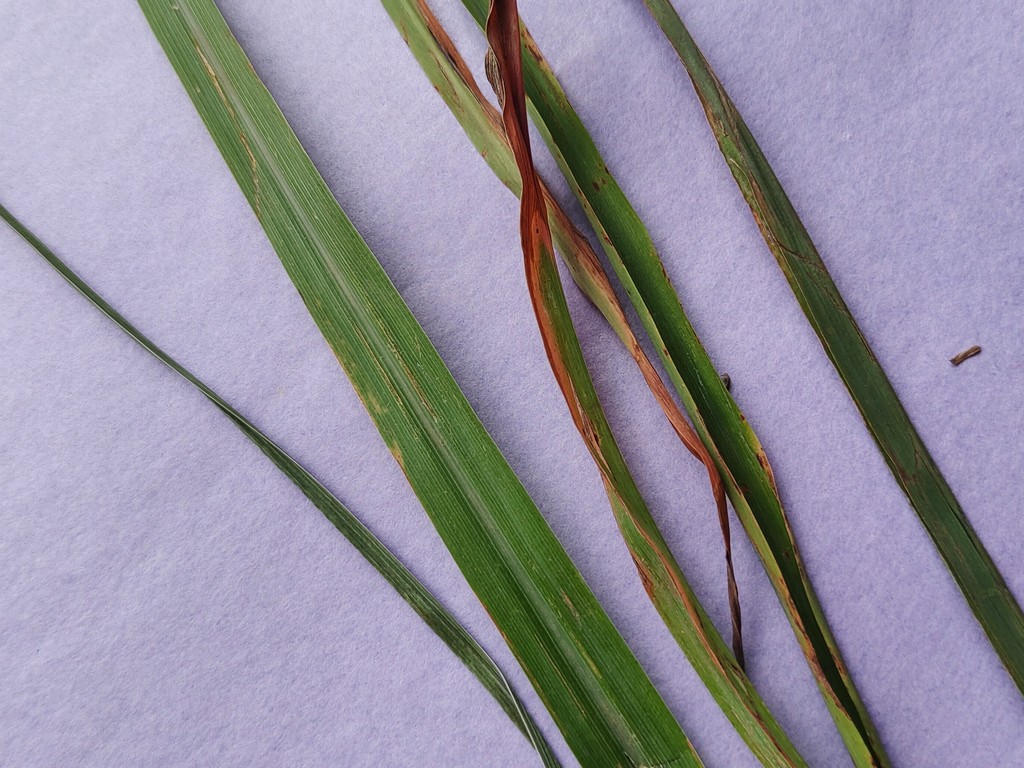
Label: Unhealthy